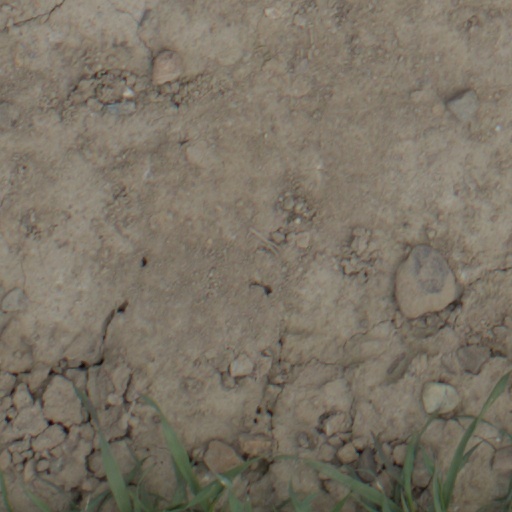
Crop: wheat